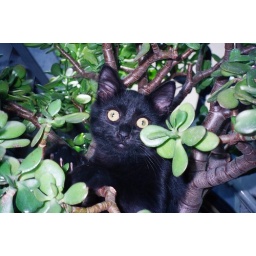
cat in the jade plant